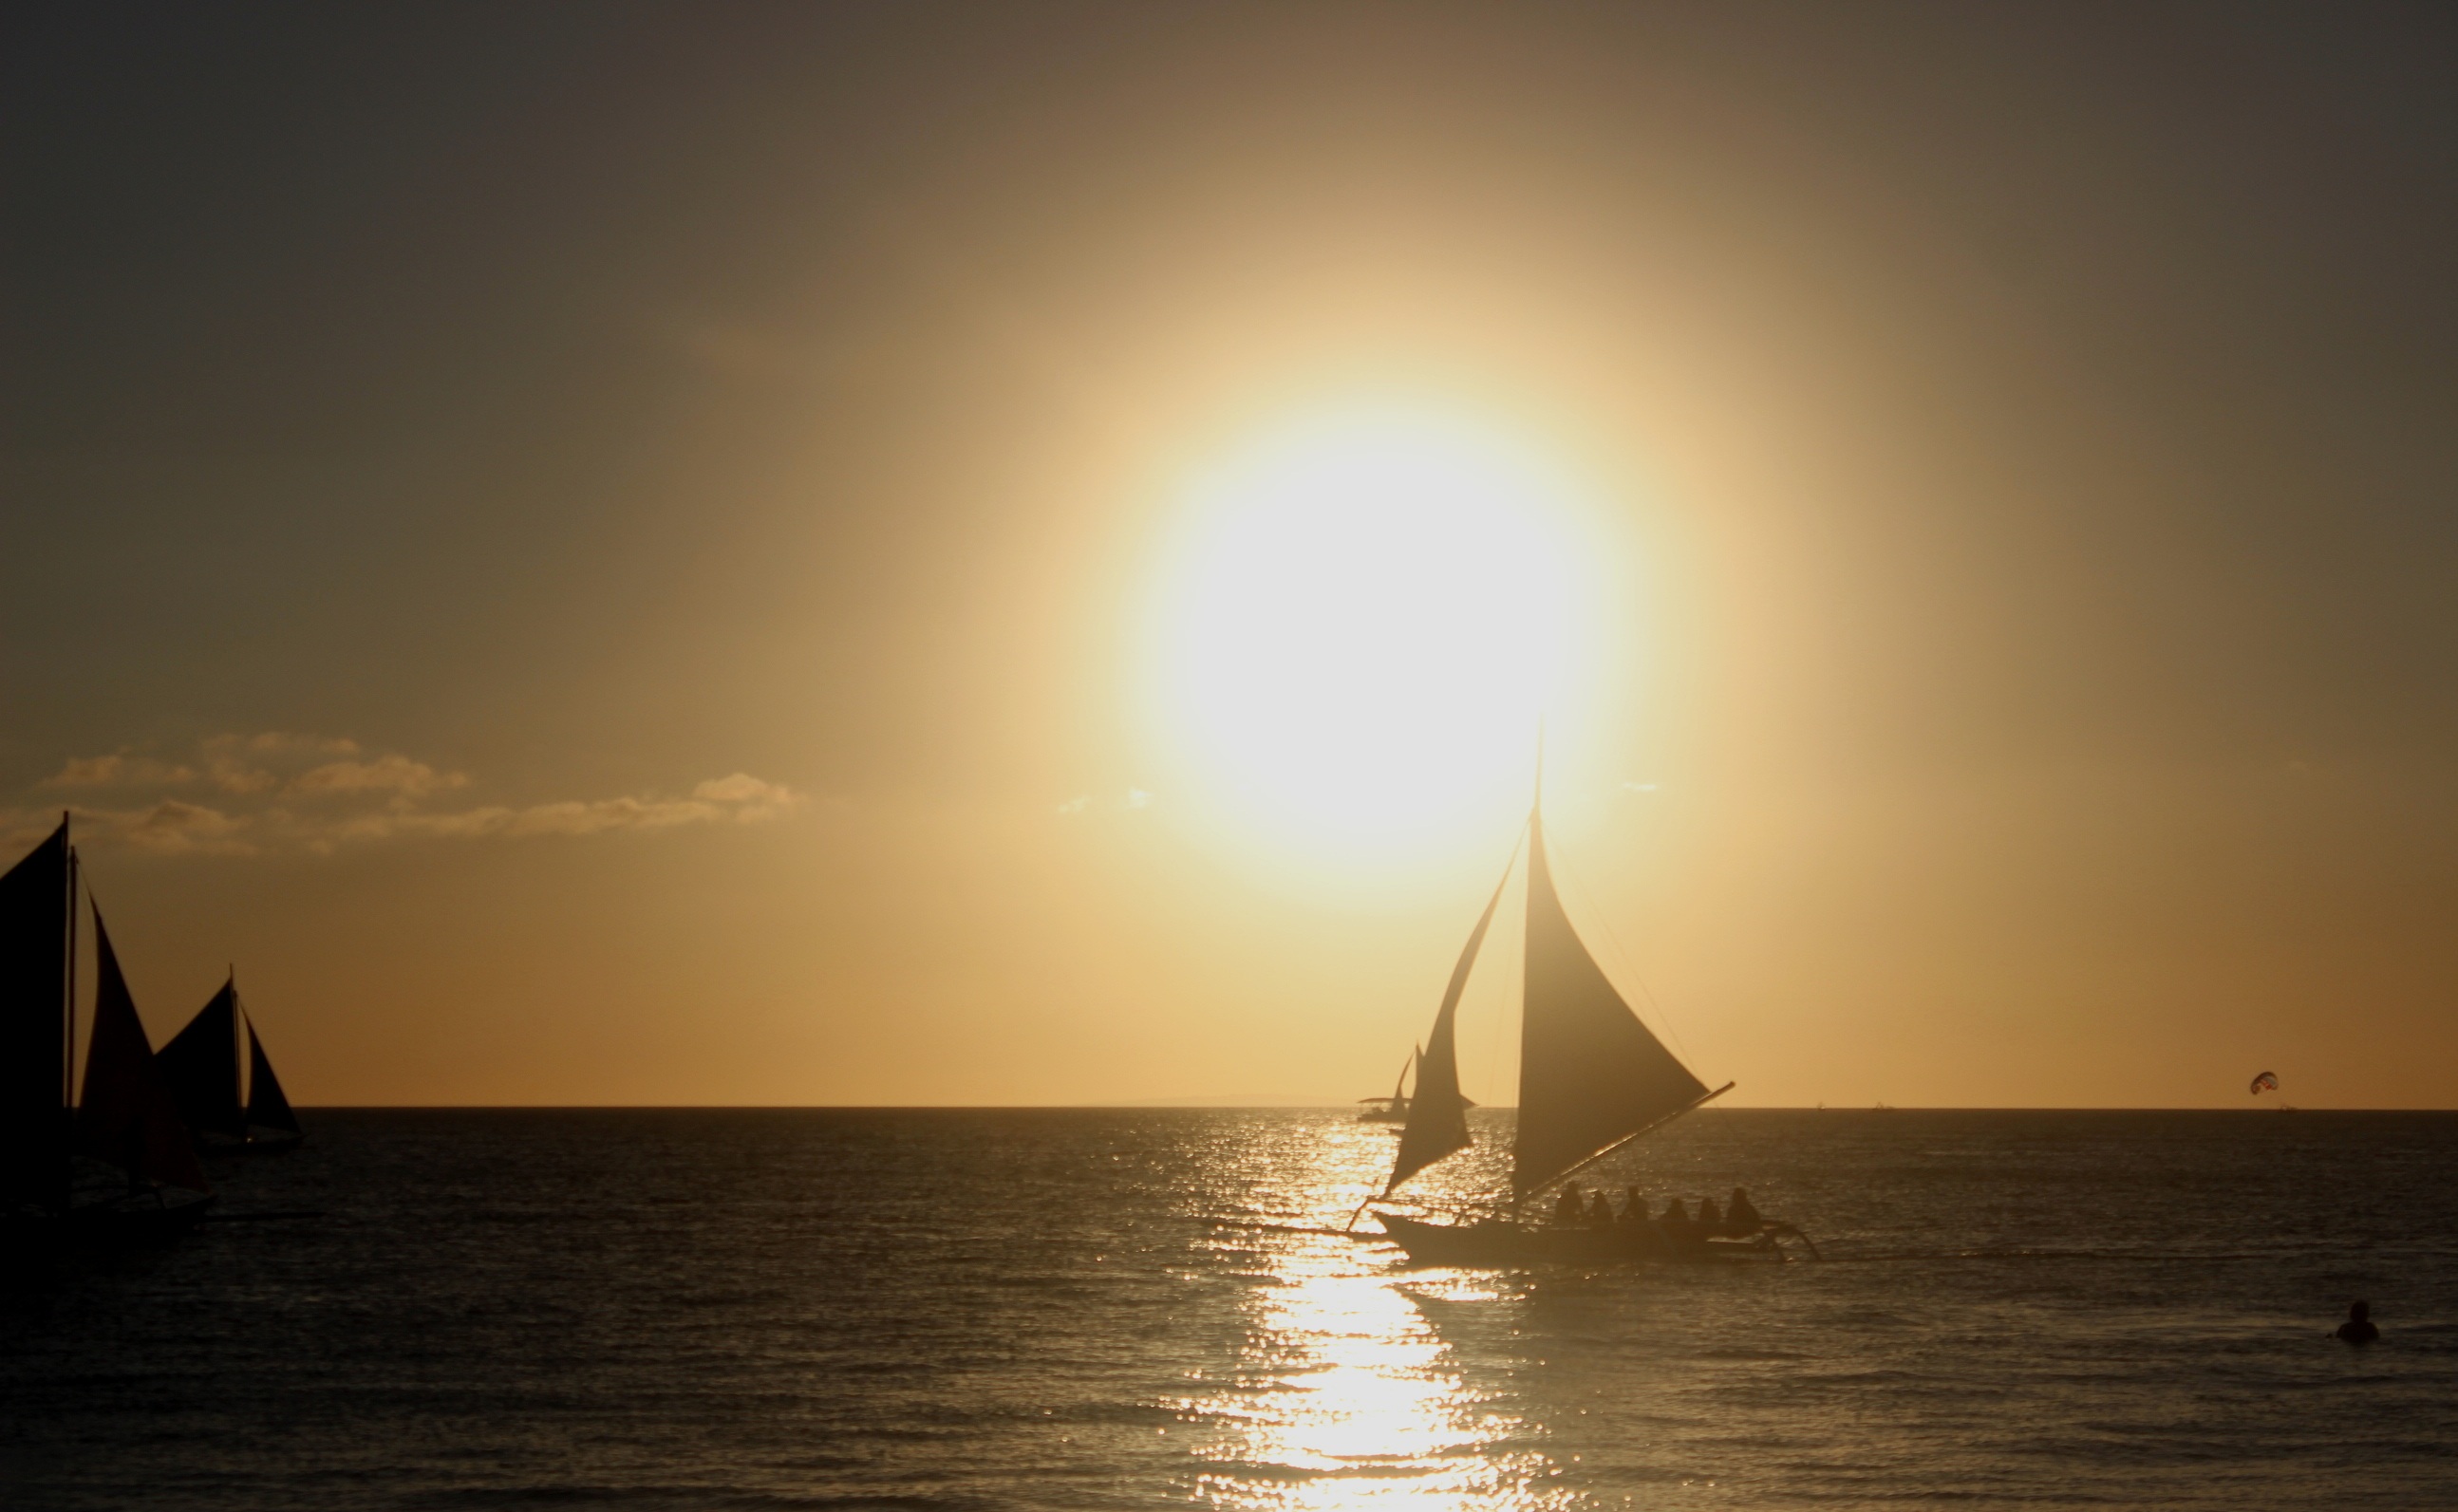
beach, landscape, sea, water, nature, ocean, horizon, sun, sunrise, sunset, boat, sunlight, morning, wave, dawn, vacation, dusk, evening, vehicle, seascape, sail boat, sail, sunset landscape